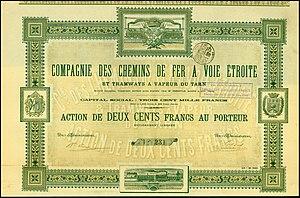
La Compagnie des chemins de fer à voie étroite et tramways à vapeur du Tarn est une ancienne entreprise ferroviaire du département du Tarn qui exploite un réseau de chemin de fer secondaire à voie étroite de 1895 à 1937.